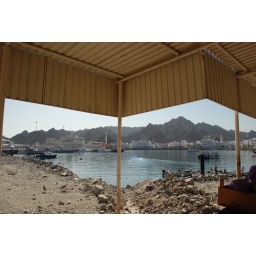
View from the fish market in Muscat, Oman